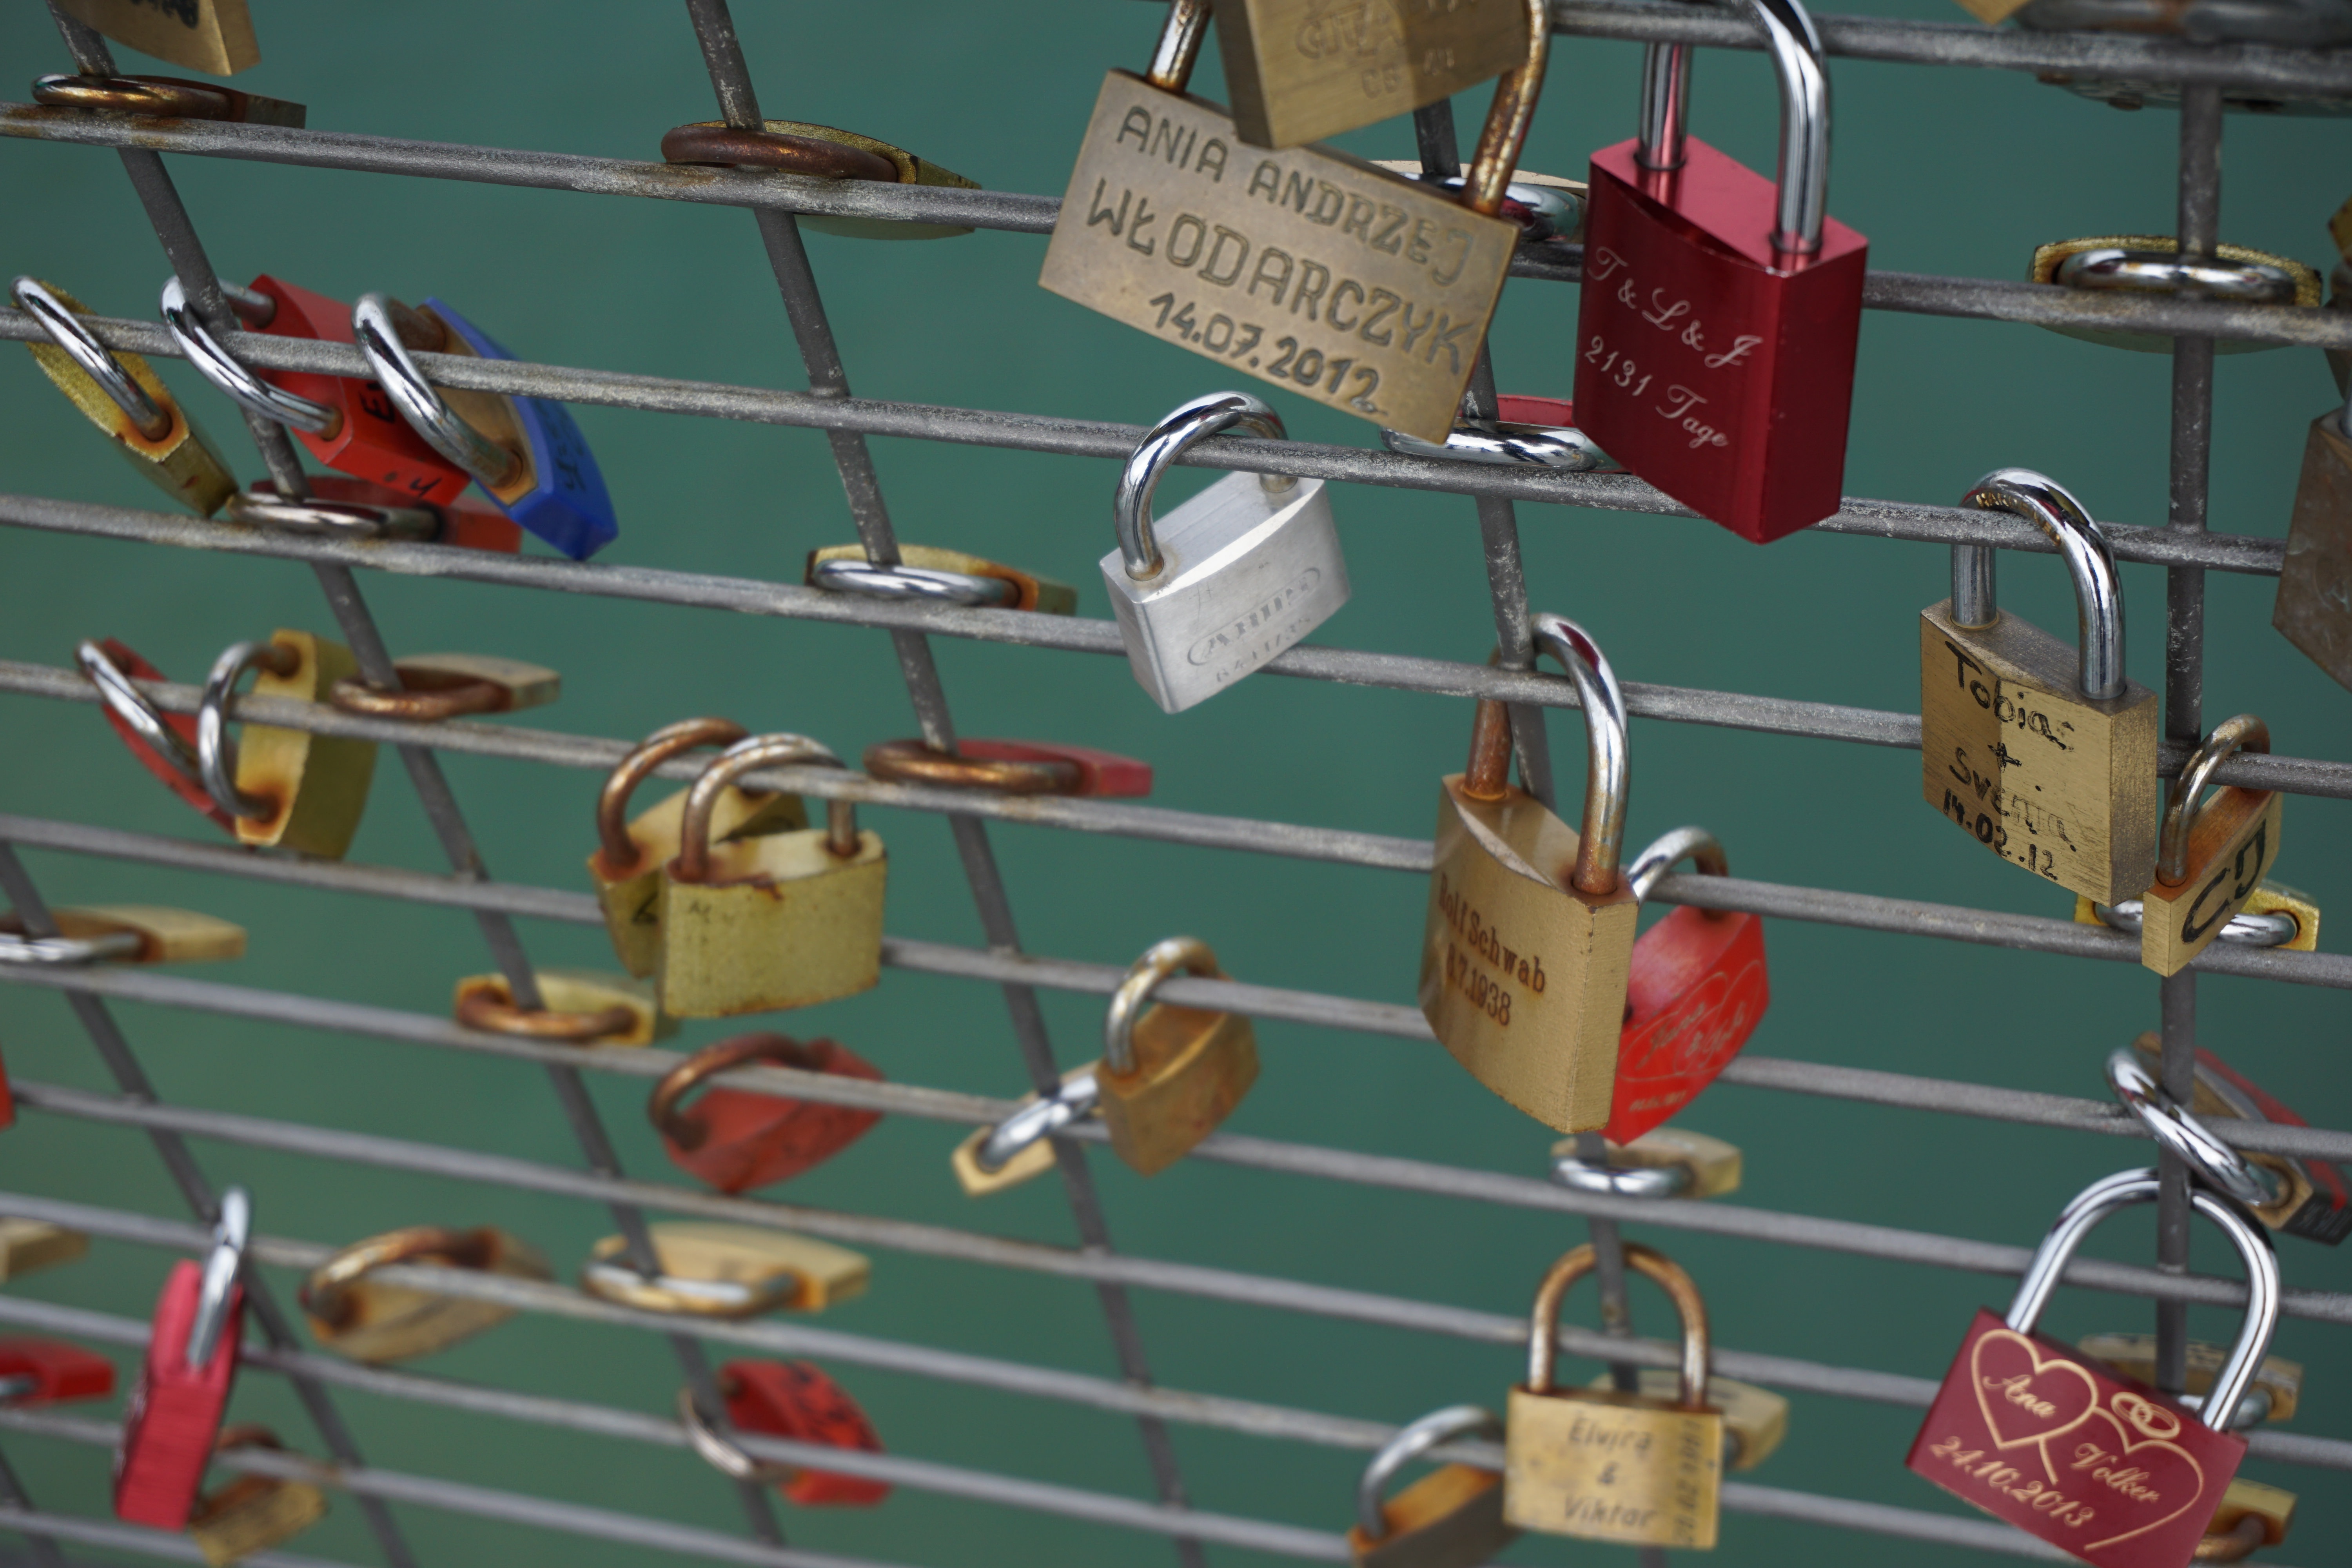
fence, bridge, love, vehicle, symbol, mast, padlock, grid, castles, eternity, love symbol, promise, eternal love, love locks